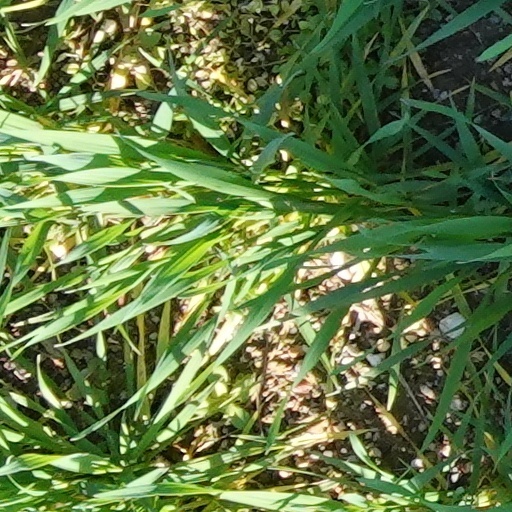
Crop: wheat